List of awards and honors received by John Ashbery

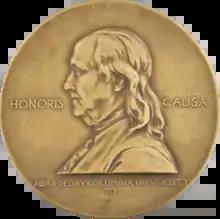
The Pulitzer Public Service medal ("obverse shown") is a symbol of the Pulitzer Prizes in general. Ashbery won the Pulitzer for Poetry in 1976 and was a finalist in 1993.

The Pulitzer Prizes have been administered by Columbia University since 1917 and are currently awarded in 21 categories for accomplishments in journalism, literature, and music. Columbia first awarded an informal Poetry Prize in 1918 and formally introduced the Pulitzer Prize for Poetry in 1922. The winner of a Pulitzer Prize for Poetry receives a certificate and a cash prize. Although the value of the cash prize has steadily increased throughout the years, it has been considered fairly low within the field of literary awards throughout most of its history. However, the award's high public prestige and associated rise in sales have outpaced other awards with higher cash prizes.